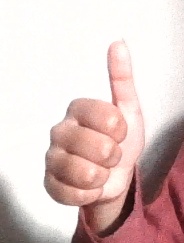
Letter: aleff